Panthéon

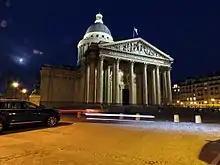
The Panthéon at night

In 1881, a decree was passed to transform the Church of Saint Genevieve into a mausoleum again. Victor Hugo was the first to be placed in the crypt afterwards. The subsequent governments approved the entry of literary figures, including the writer Émile Zola (1908), and, after World War I, leaders of the French socialist movement, including Léon Gambetta (1920) and Jean Jaurès (1924). The Third Republic governments also decreed that the building should be decorated with sculpture representing "the golden ages and great men of France." The principal works remaining from this period include the sculptural group called "The National Assembly", commemorating the French Revolution; a statue of Mirabeau, the first man interred in the Pantheon, by Jean-Antoine Ingabert; (1889–1920); and two patriotic murals in the apse "Victory Leading the Armies of the Republic" to "Towards Glory" by Édouard Detaille, and "Glory Entering the Temple, Followed by Poets, Philosophers, Scientists and Warriors", by Marie-Désiré-Hector d'Espouy (1906).